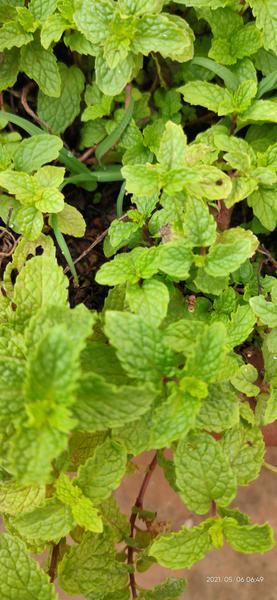
Plant: Mint